Cleyera japonica

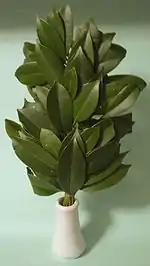
Wands of Sakaki are used in Shinto ritual

Sakaki wood is used for making utensils (especially combs), building materials, and fuel. It is commonly planted in gardens, parks, and shrines.